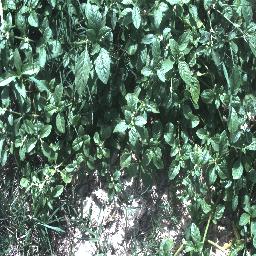
Label: negative